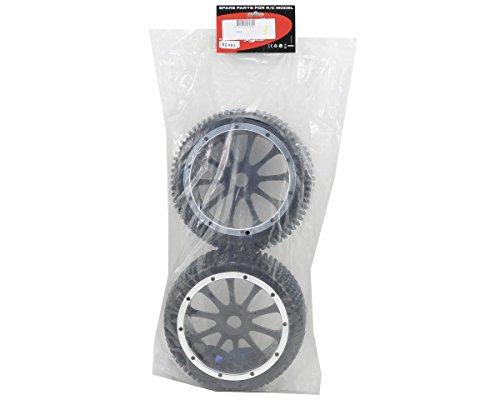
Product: Redcat Racing Complete Rear Wheels (2 Piece)
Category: Toys & Games | Hobbies | Remote & App Controlled Vehicles & Parts | Remote & App Controlled Vehicle Parts | Wheels & Tires | Tire & Wheel Sets
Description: Rear Wheels, Complete 2pcs.
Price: $749.99